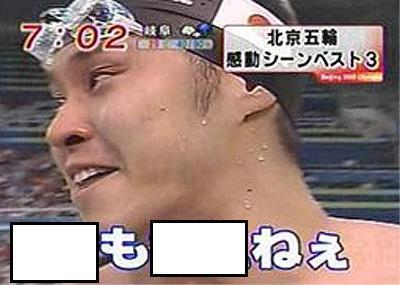
回答: テレビもねぇラジオもねぇ客/それほど俺見て